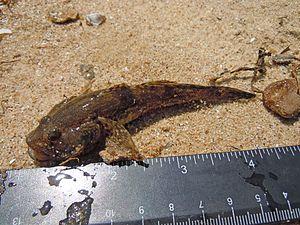
Le Gobie de Kessler, appelé aussi Gobie à grosse tête, est une espèce de poissons de la famille des Gobiidae. Ce gobie est un poisson benthique d'eau douce à saumâtre, originaire d'Eurasie, considéré comme étant une espèce relique pontocaspienne.